Cité de l'Automobile

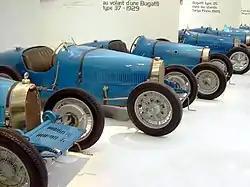
Bugatti Racing Cars in the museum

Fritz loved cars, driven by an abiding love for beautiful automotive engineering. Having wanted a Bugatti since childhood, he bought a Type 35B just before the German invasion of France.